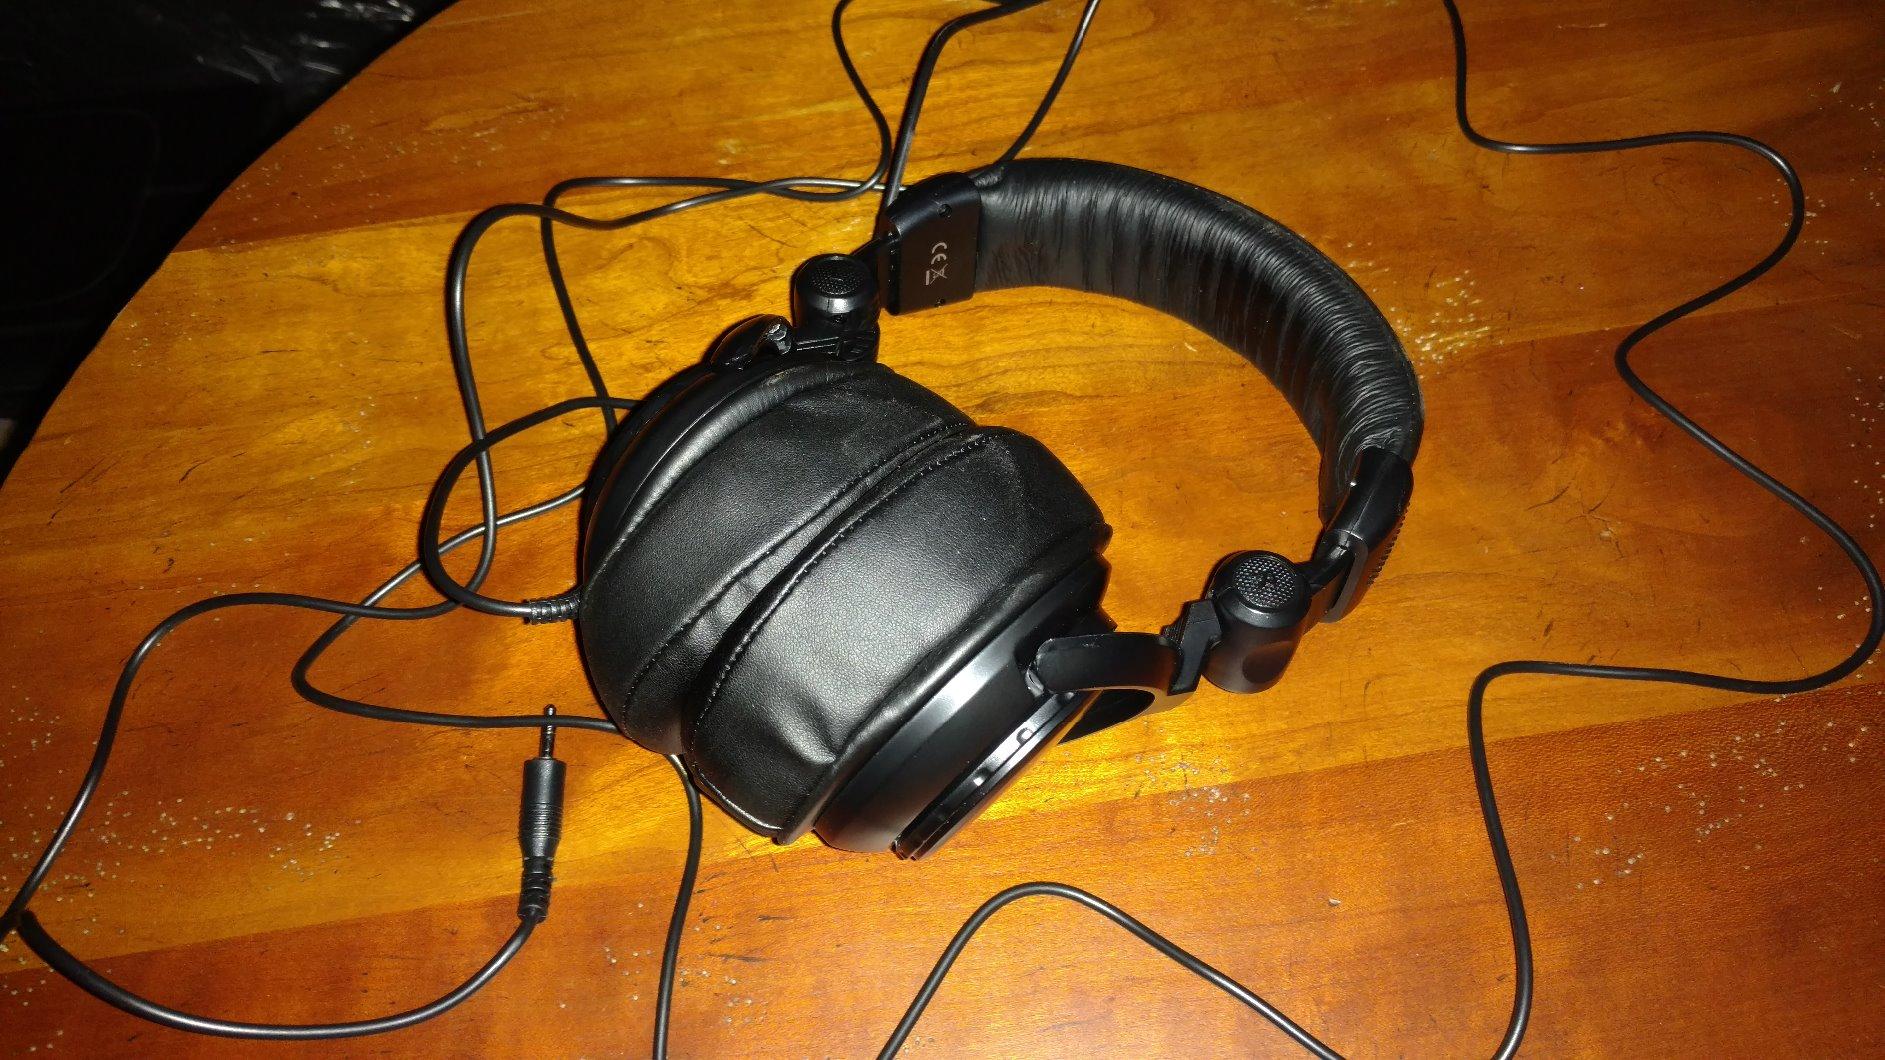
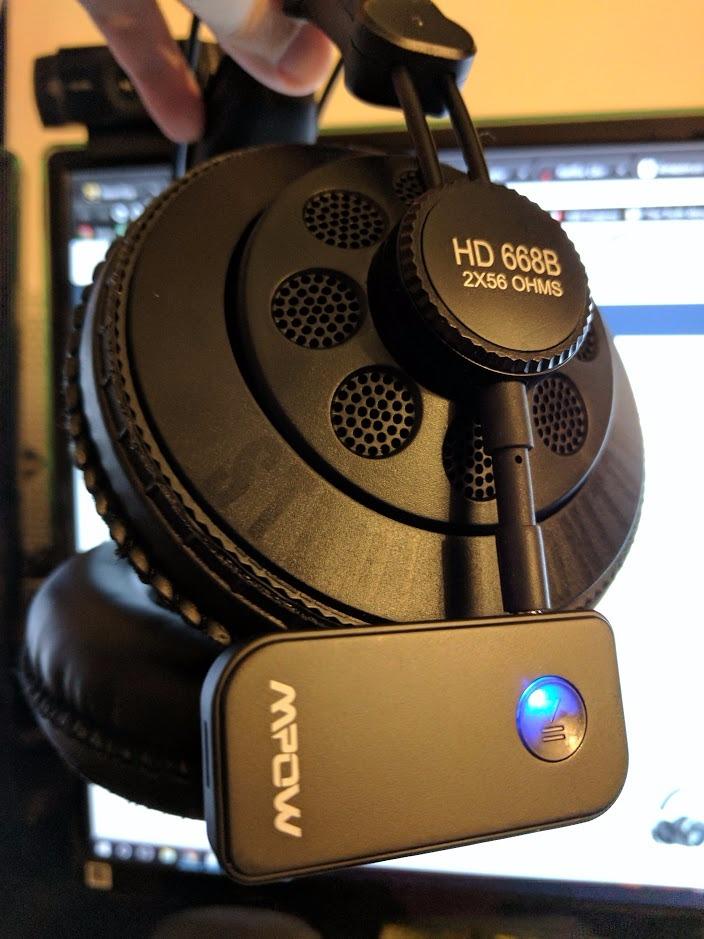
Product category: headphones
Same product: no